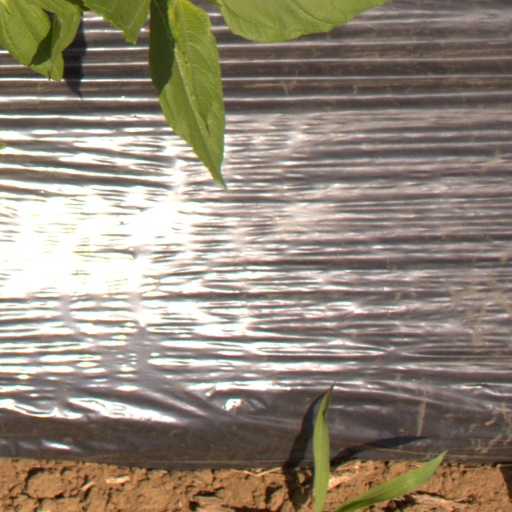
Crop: Jerusalem artichoke